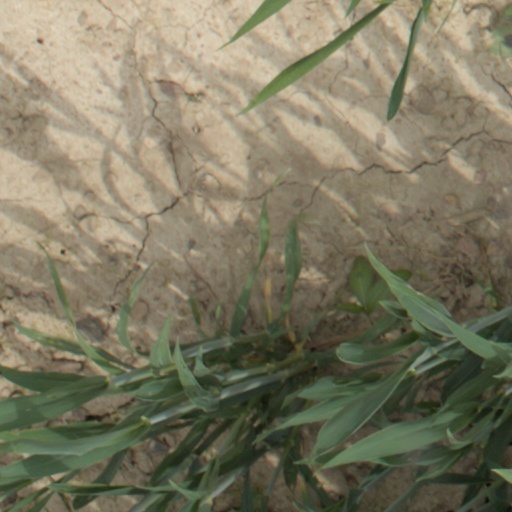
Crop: wheat